Charles River Speedway

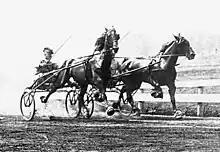
H.B. Ralston driving at the speedway

The Charles River Speedway was a former bicycle and harness racing track located in Allston, Massachusetts, which has been redeveloped into an upscale market.